Laura Luís

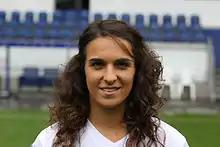
Luís in 2014

Laura José Ramos Luís (born 15 August 1992) is a Portuguese football forward who plays for Campeonato Nacional de Futebol Feminino club SC Braga and the Portugal women's national football team.